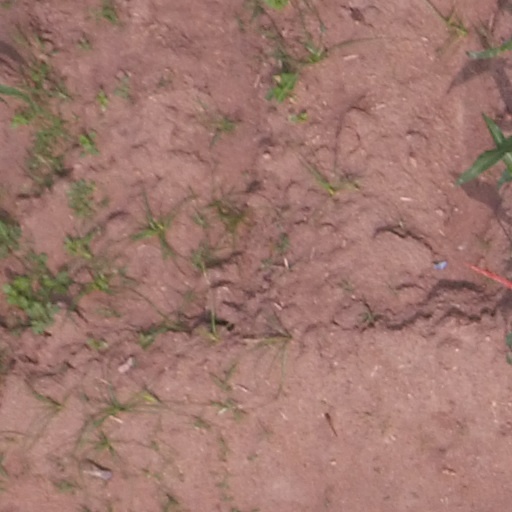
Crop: maize; corn